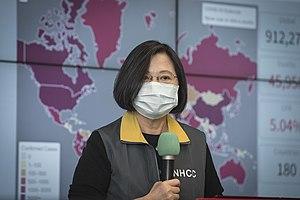
Le port du masque pendant la pandémie de Covid-19 a reçu diverses recommandations de différents organismes de santé publique et de gouvernements. Le sujet a fait l'objet d'un débat, les agences de santé publique et les gouvernements étant en désaccord sur le protocole du port de masque. Des débats sont apparus sur la question de savoir si les masques doivent être portés même en cas de distanciation physique à 2 mètres, s'il doit être porté pendant un exercice, porté à la maison pour réduire la charge virale, et s'il existe des facteurs atténuants.